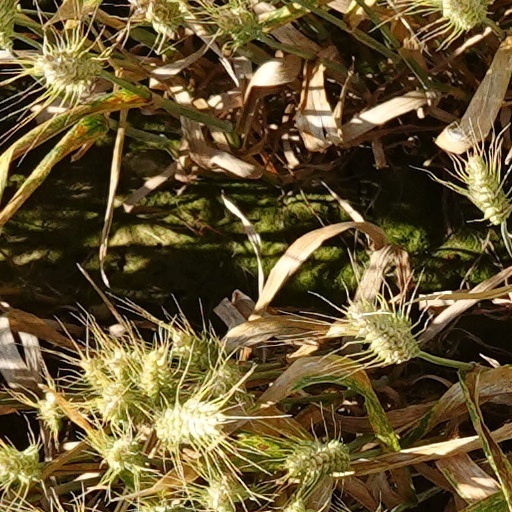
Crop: wheat